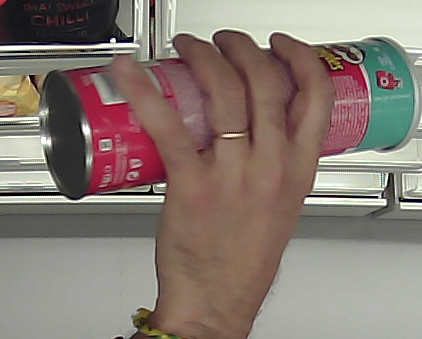
Product: pringles_original